Matthew 6:21

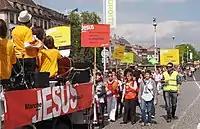
March for Jesus 2012 in Strasbourg, France, showing some banners taken from the French text of Matthew 6:21.

In the King James Version of the Bible the text reads: